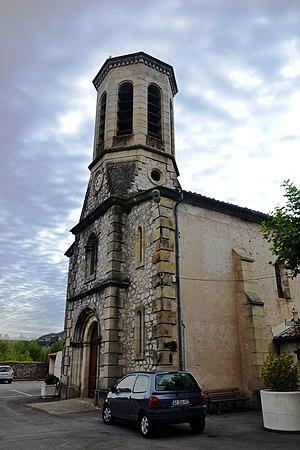
Clocher de l'église
Saint-Didier-sous-Aubenas est une commune française située dans le département de l'Ardèche, en région Auvergne-Rhône-Alpes.